Weilheim (Oberbay) station

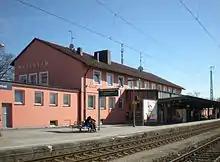
Entrance building from the track side (2013)

The first Weilheim station building was opened in 1866. It was a three-story symmetrical building with a hip roof in the neoclassical style. The facades of the main building were richly structured. To the north and south of the main building there were single-storey extensions with flat roofs, which were the same size as each other. An unusual feature was that the platform canopy over the “home” platform extended along the entire length of the building, which was more common in Austria than in Germany at the time. In the 1900s, a further single-storey building with a hip roof was built on to the southern extension; this included a station restaurant. The platform canopy was extended accordingly. During World War II, the northern part of the building was destroyed in an air raid on 19 April 1945.